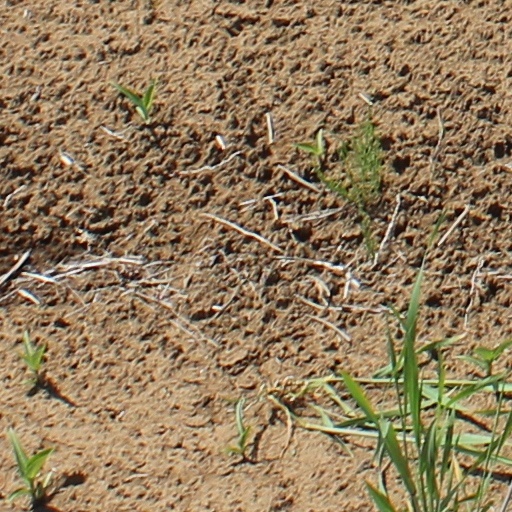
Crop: wheat